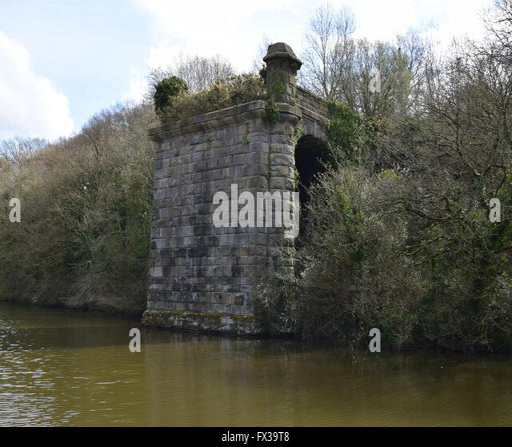
ruined base of the former railway bridge over river